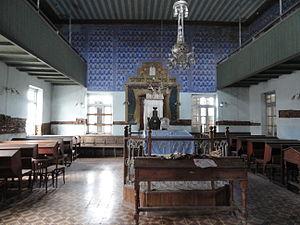
Moisés Ville est une petite ville de la province de Santa Fe en Argentine fondée le 23 octobre 1889 par des Juifs de Russie et de l'Europe de l'Est, fuyant les pogroms et les persécutions. Ils ont été financés et aidés par la J.C.A fondée par le baron Maurice de Hirsch.